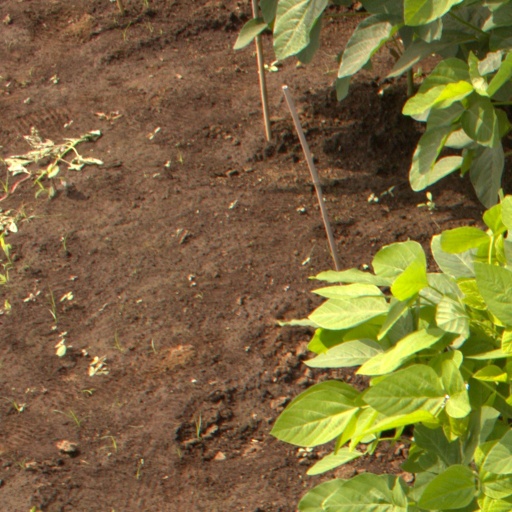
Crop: soybean